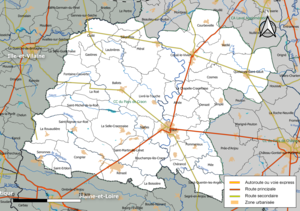
Carte géographique de la Communauté de communes du Pays de Craon, département de la Mayenne, France. Composition au 1er janvier 2019.
La communauté de communes du Pays de Craon est une communauté de communes française, située dans le département de la Mayenne.